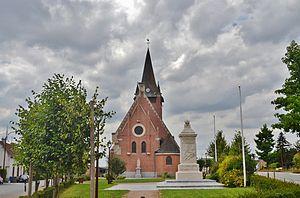
Gavrelle est une commune française située dans le département du Pas-de-Calais en région Hauts-de-France.